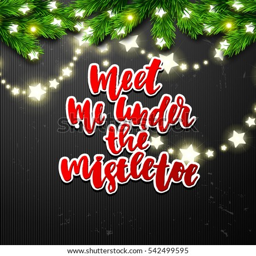
christmas greeting card with tree .